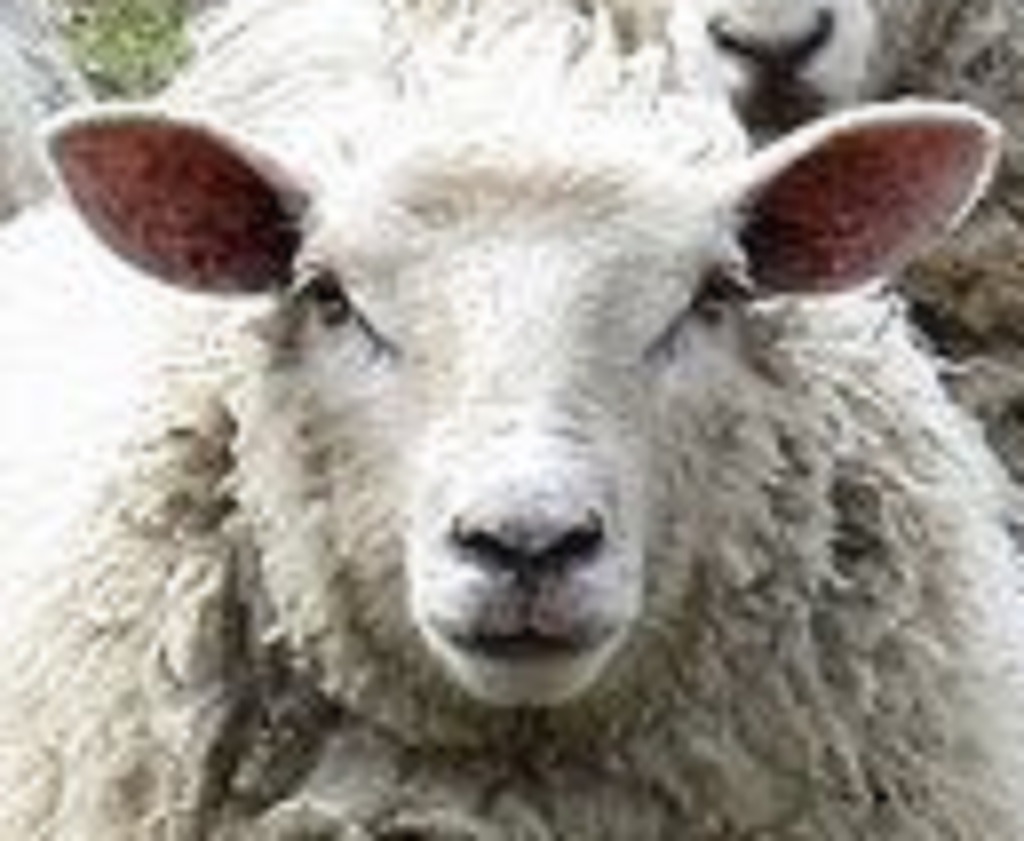
Label: no pain